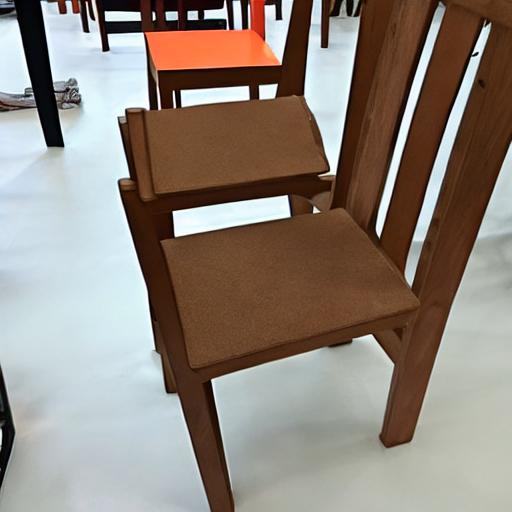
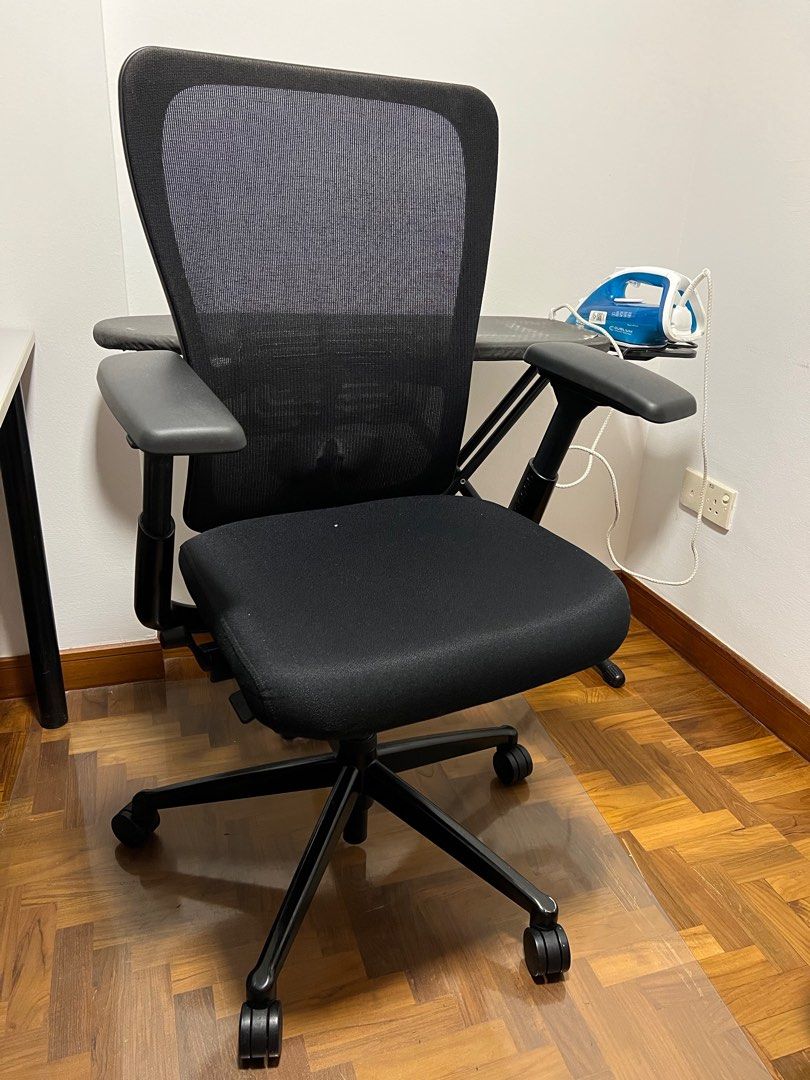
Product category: items_chair
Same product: no